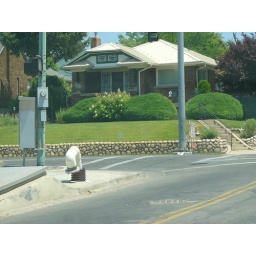
A sample house in Salt Lake City, very tiny and cute houses